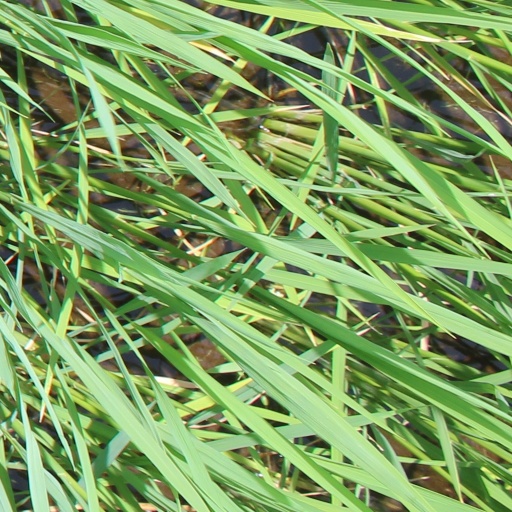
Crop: rice